Geology of Slovakia

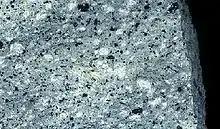
Neogene andesite from Krupina

In the zone surrounding the Pieniny Klippen Belt, sedimentation was not interrupted and continued from the Late Cretaceous to Paleocene in Gosau type basins, forming the Myjava-Hričov Group including the Súľov Paleogene. Conglomerates, marlstones as well as the Kambühel Limestone were deposited in this period.